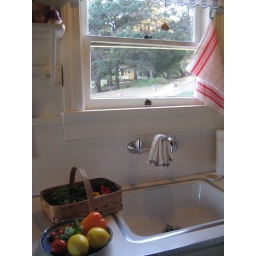
kitchen window in our cabin.